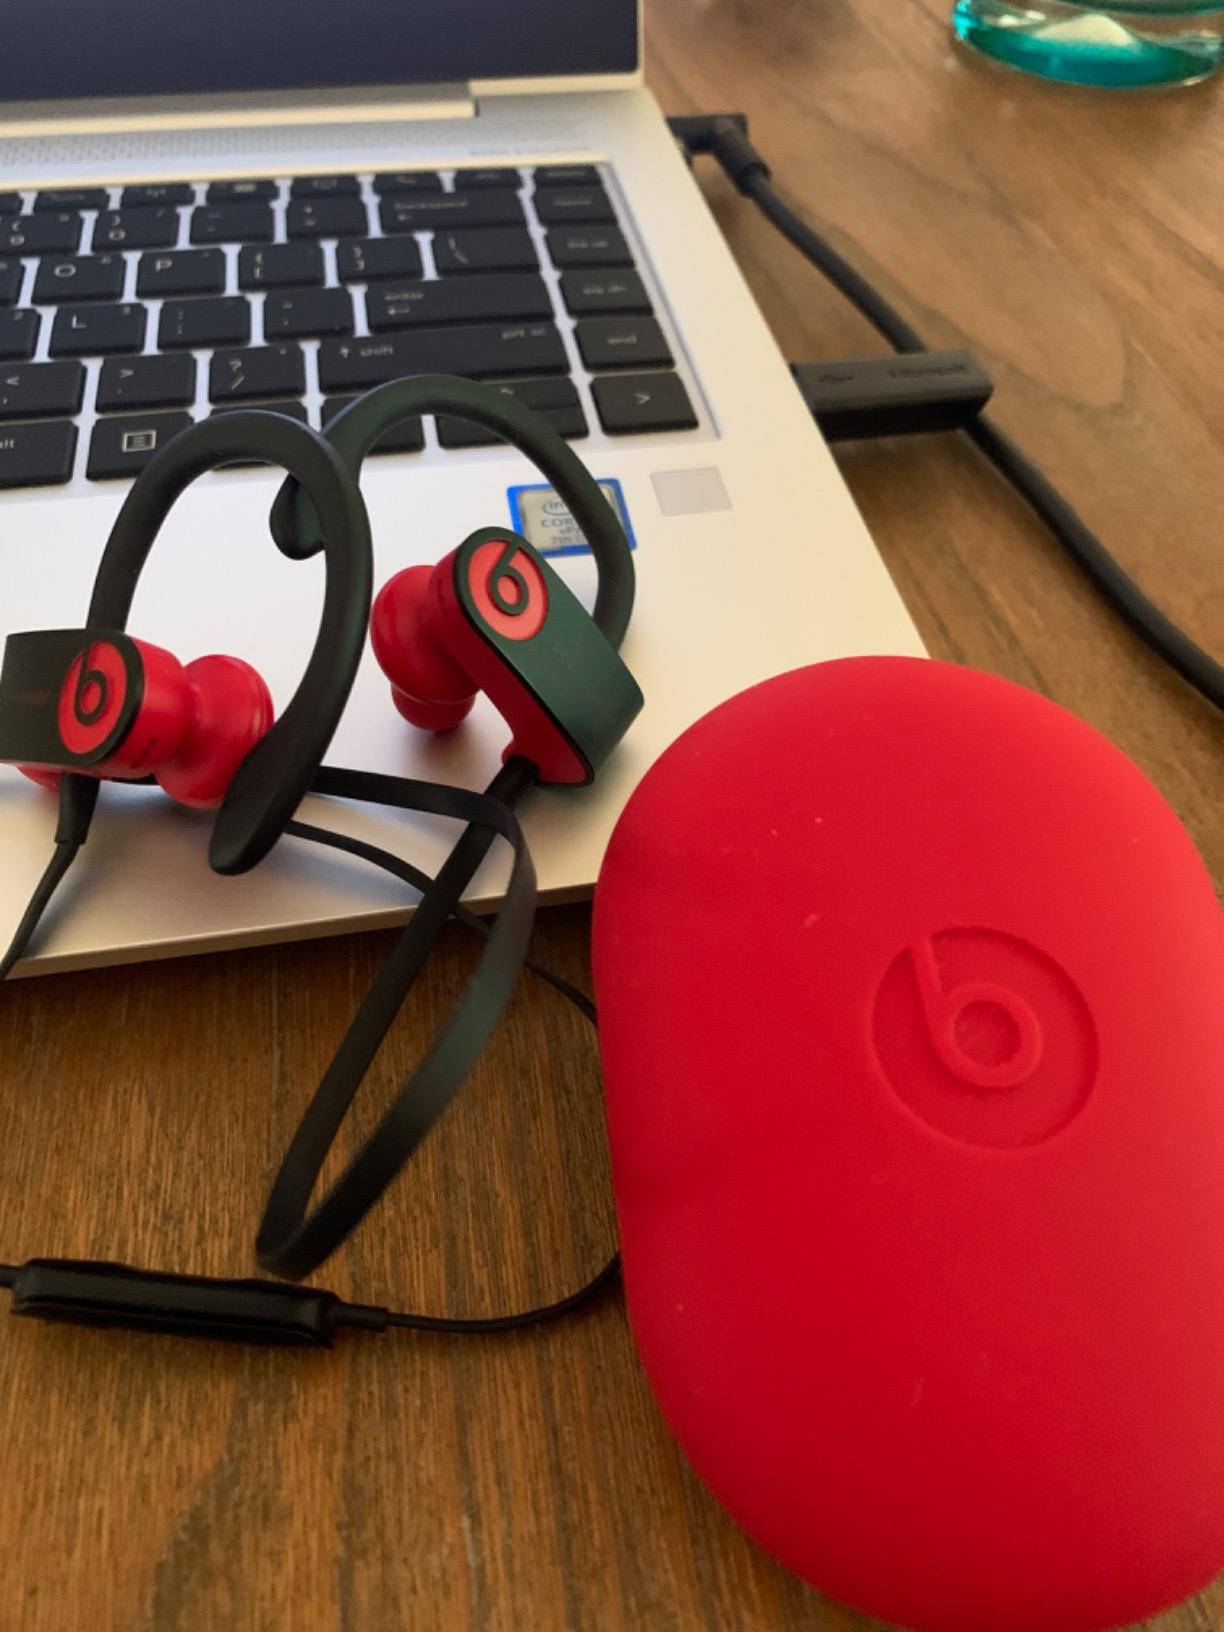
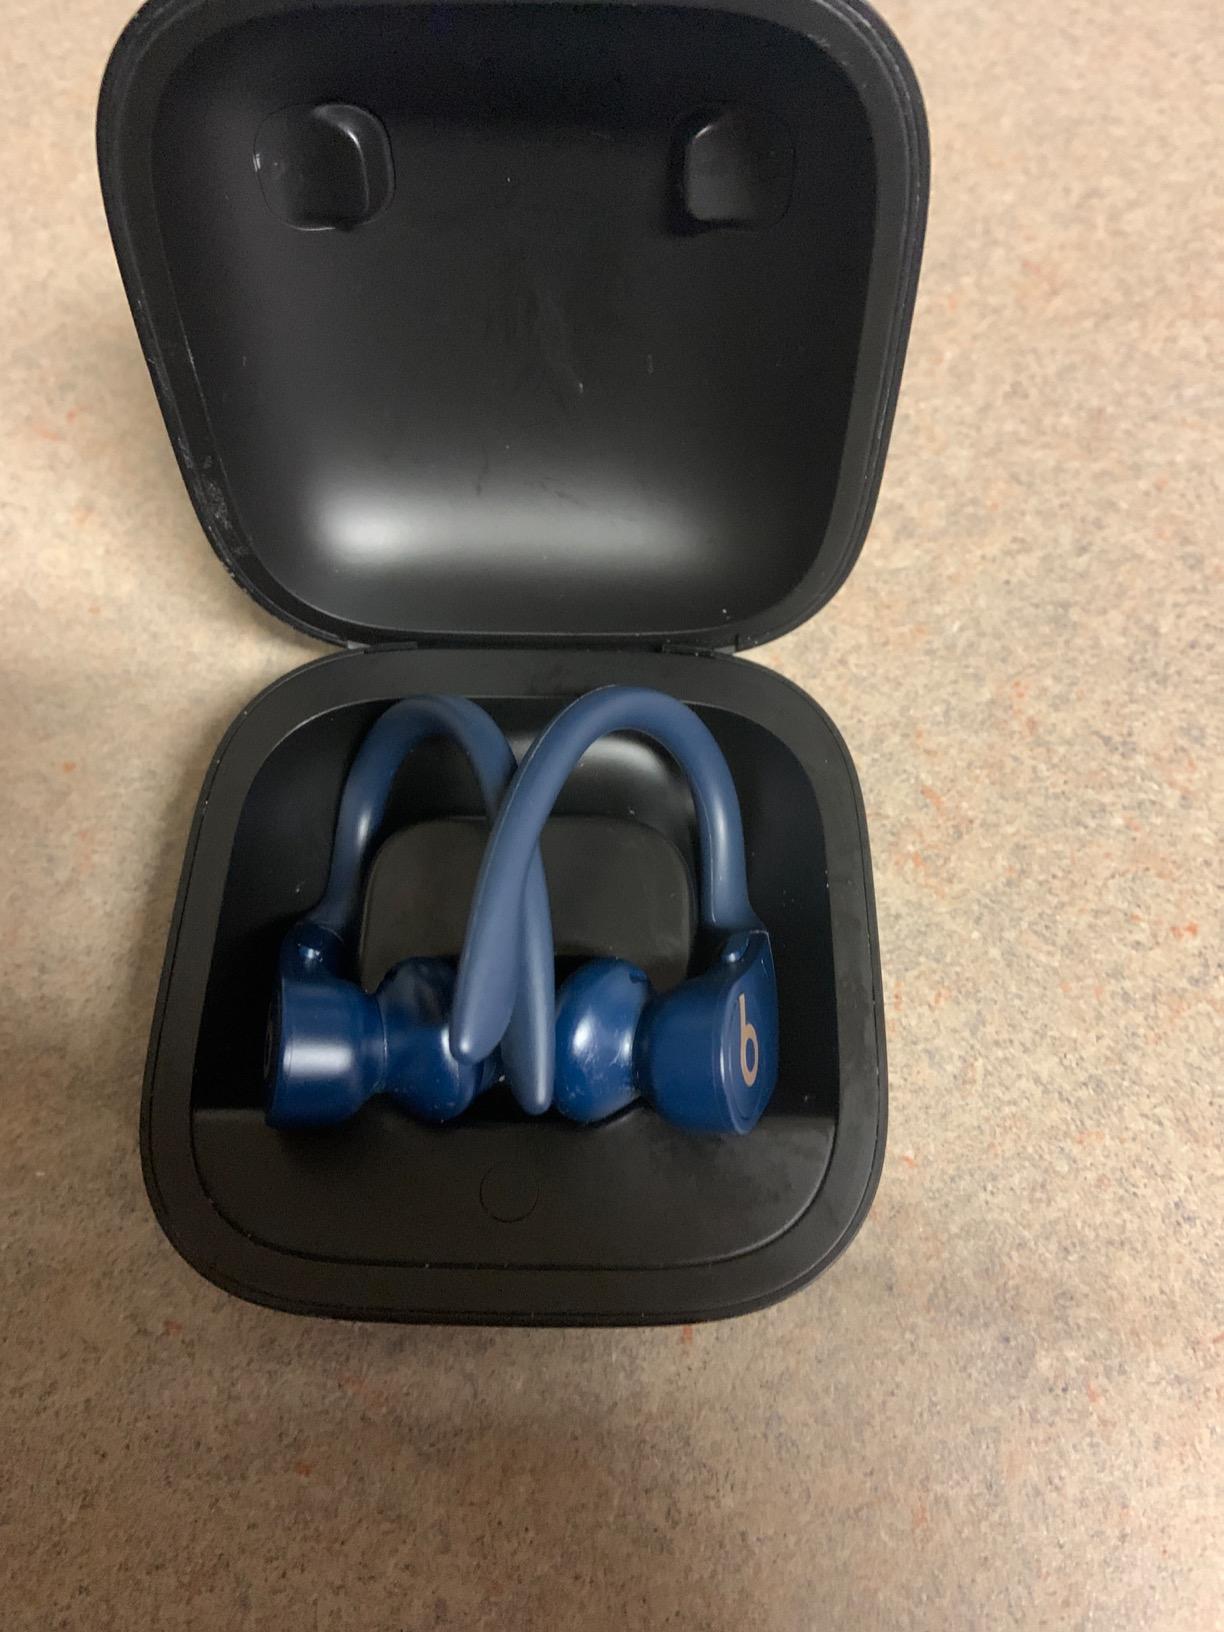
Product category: earbuds
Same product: no